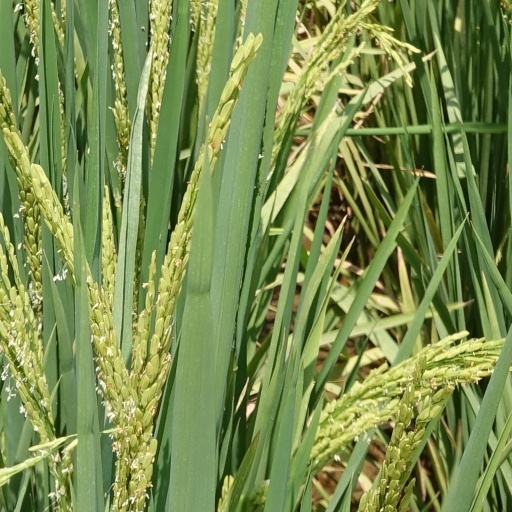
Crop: rice